COVID-19 vaccination in Taiwan

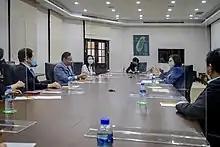
President Tsai discussing with representatives from Foxconn and TSMC on the purchase of Pfizer-BioNTech COVID-19 vaccine.

On 23 August President Tsai Ing-wen received the first shot of the local made Medigen COVID-19 vaccine, kick starting the vaccination of Taiwan's first locally made COVID-19 vaccine. On the same day, Taiwan's Food and Drug Administration (TFDA) also finished the inspection of 4 additional batches of the Medigen COVID-19 vaccine. With inspections clear with the 4 additional batches of Medigen COVID-19 vaccine, a total 870,000 doses of Medigen COVID-19 vaccine are scheduled to be delivered in the following week.